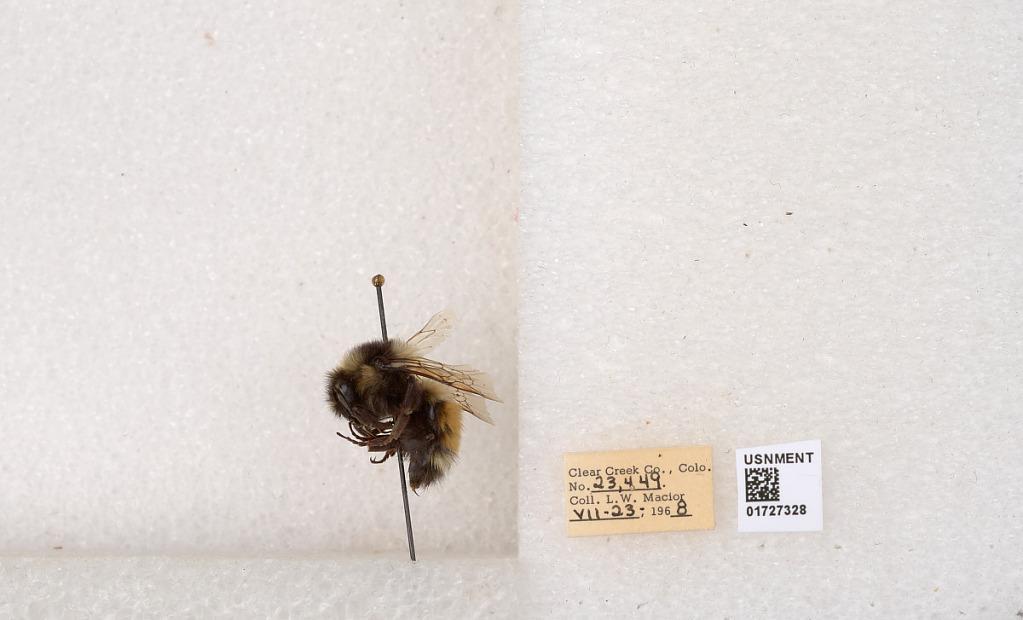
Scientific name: Bombus (Pyrobombus) sylvicola Kirby
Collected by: L. Macior
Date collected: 1968-7-23
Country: United States
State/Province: Colorado
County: Clear Creek
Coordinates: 39.6891, -105.644